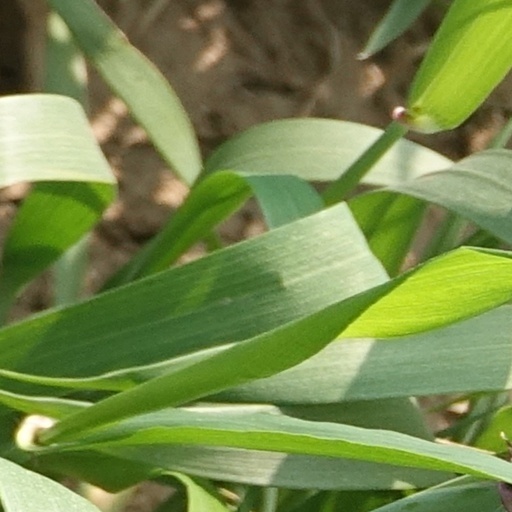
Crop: wheat